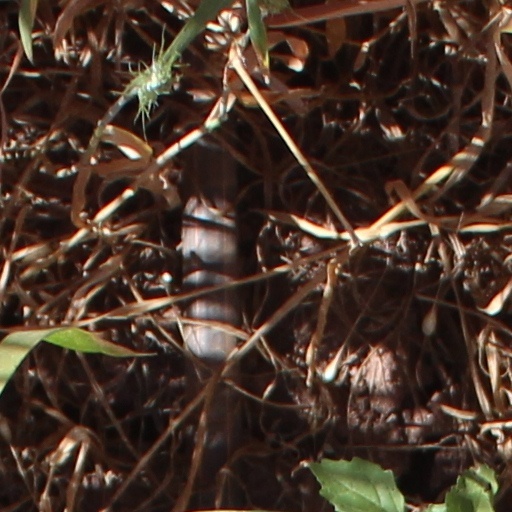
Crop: wheat